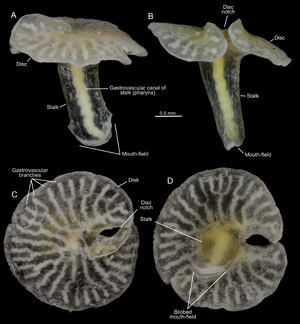
Dendrogramma est un genre d’animaux marins diploblastique, découvert dans les abysses et particulièrement énigmatiques. Longtemps rattaché à aucun embranchement connu, des analyses ADN menées en 2016 ont finalement permis de rattacher ces animaux au groupe des siphonophores, dans la famille des Rhodaliidae.